Descent of Holnicote

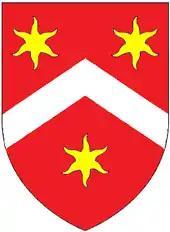
Arms of Blackford of Dunster and Holnicote, Somerset: "Gules, a chevron between three estoiles or"

A mural monument to Charles Staynings (1622–1700) of Holnicote survives in Selworthy Church inscribed thus: